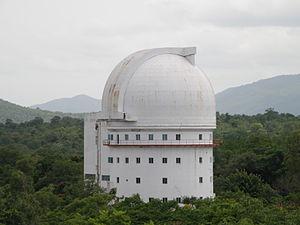
L'observatoire Vainu Bappu, ou observatoire de Kavalur, est un observatoire astronomique indien opéré par l'Institut indien d'astrophysique. Il est situé à Kavalur, dans les collines Javadi, près de Vaniyambadi, dans le District de Vellore du Tamil Nadu, à 200 km au sud-ouest de Chennai et à 175 km au sud-est de Bangalore.